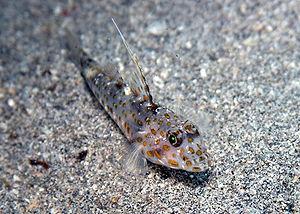
Ctenogobiops tangaroai, communément nommé Gobie de Tangaroa, est une espèce de poissons osseux de la famille des Gobiidae.
Les Gobiinae sont une sous-famille de la famille des Gobiidae, regroupant certaines espèces de poissons appelés gobies.
Ctenogobiops est un genre de poissons de la famille des Gobiidae.